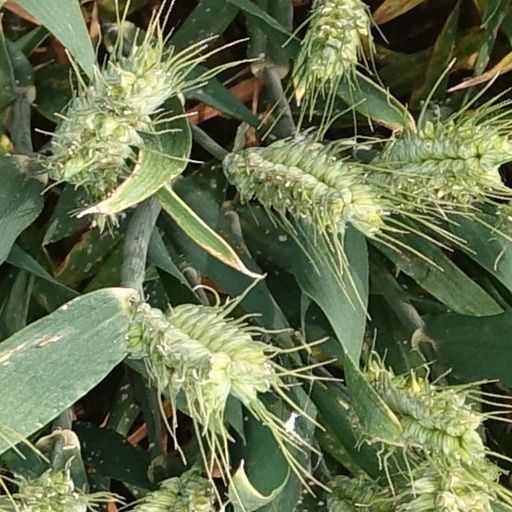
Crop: wheat